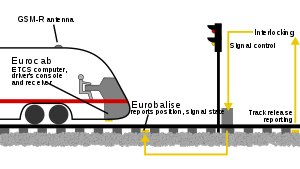
European Train Control System / Niveauer i ETCS / ETCS – Level 1
Funktion ETCS Level 1
European Train Control System er et togkontrolsystem